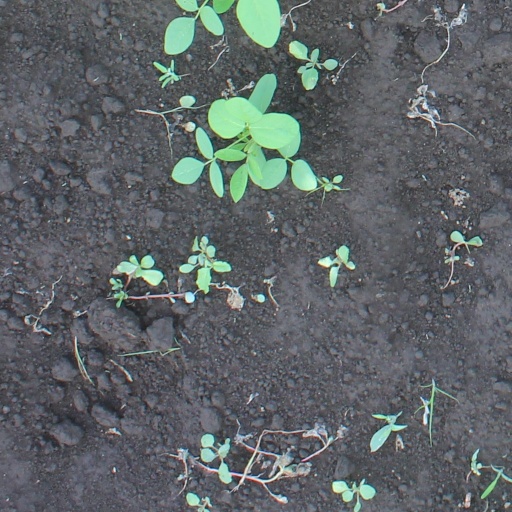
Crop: soybean